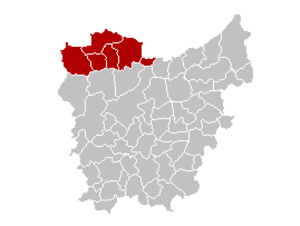
Carte indiquant la localisation de l'arrondissement d'Eeklo (en rouge) dans la province de Flandre orientale.